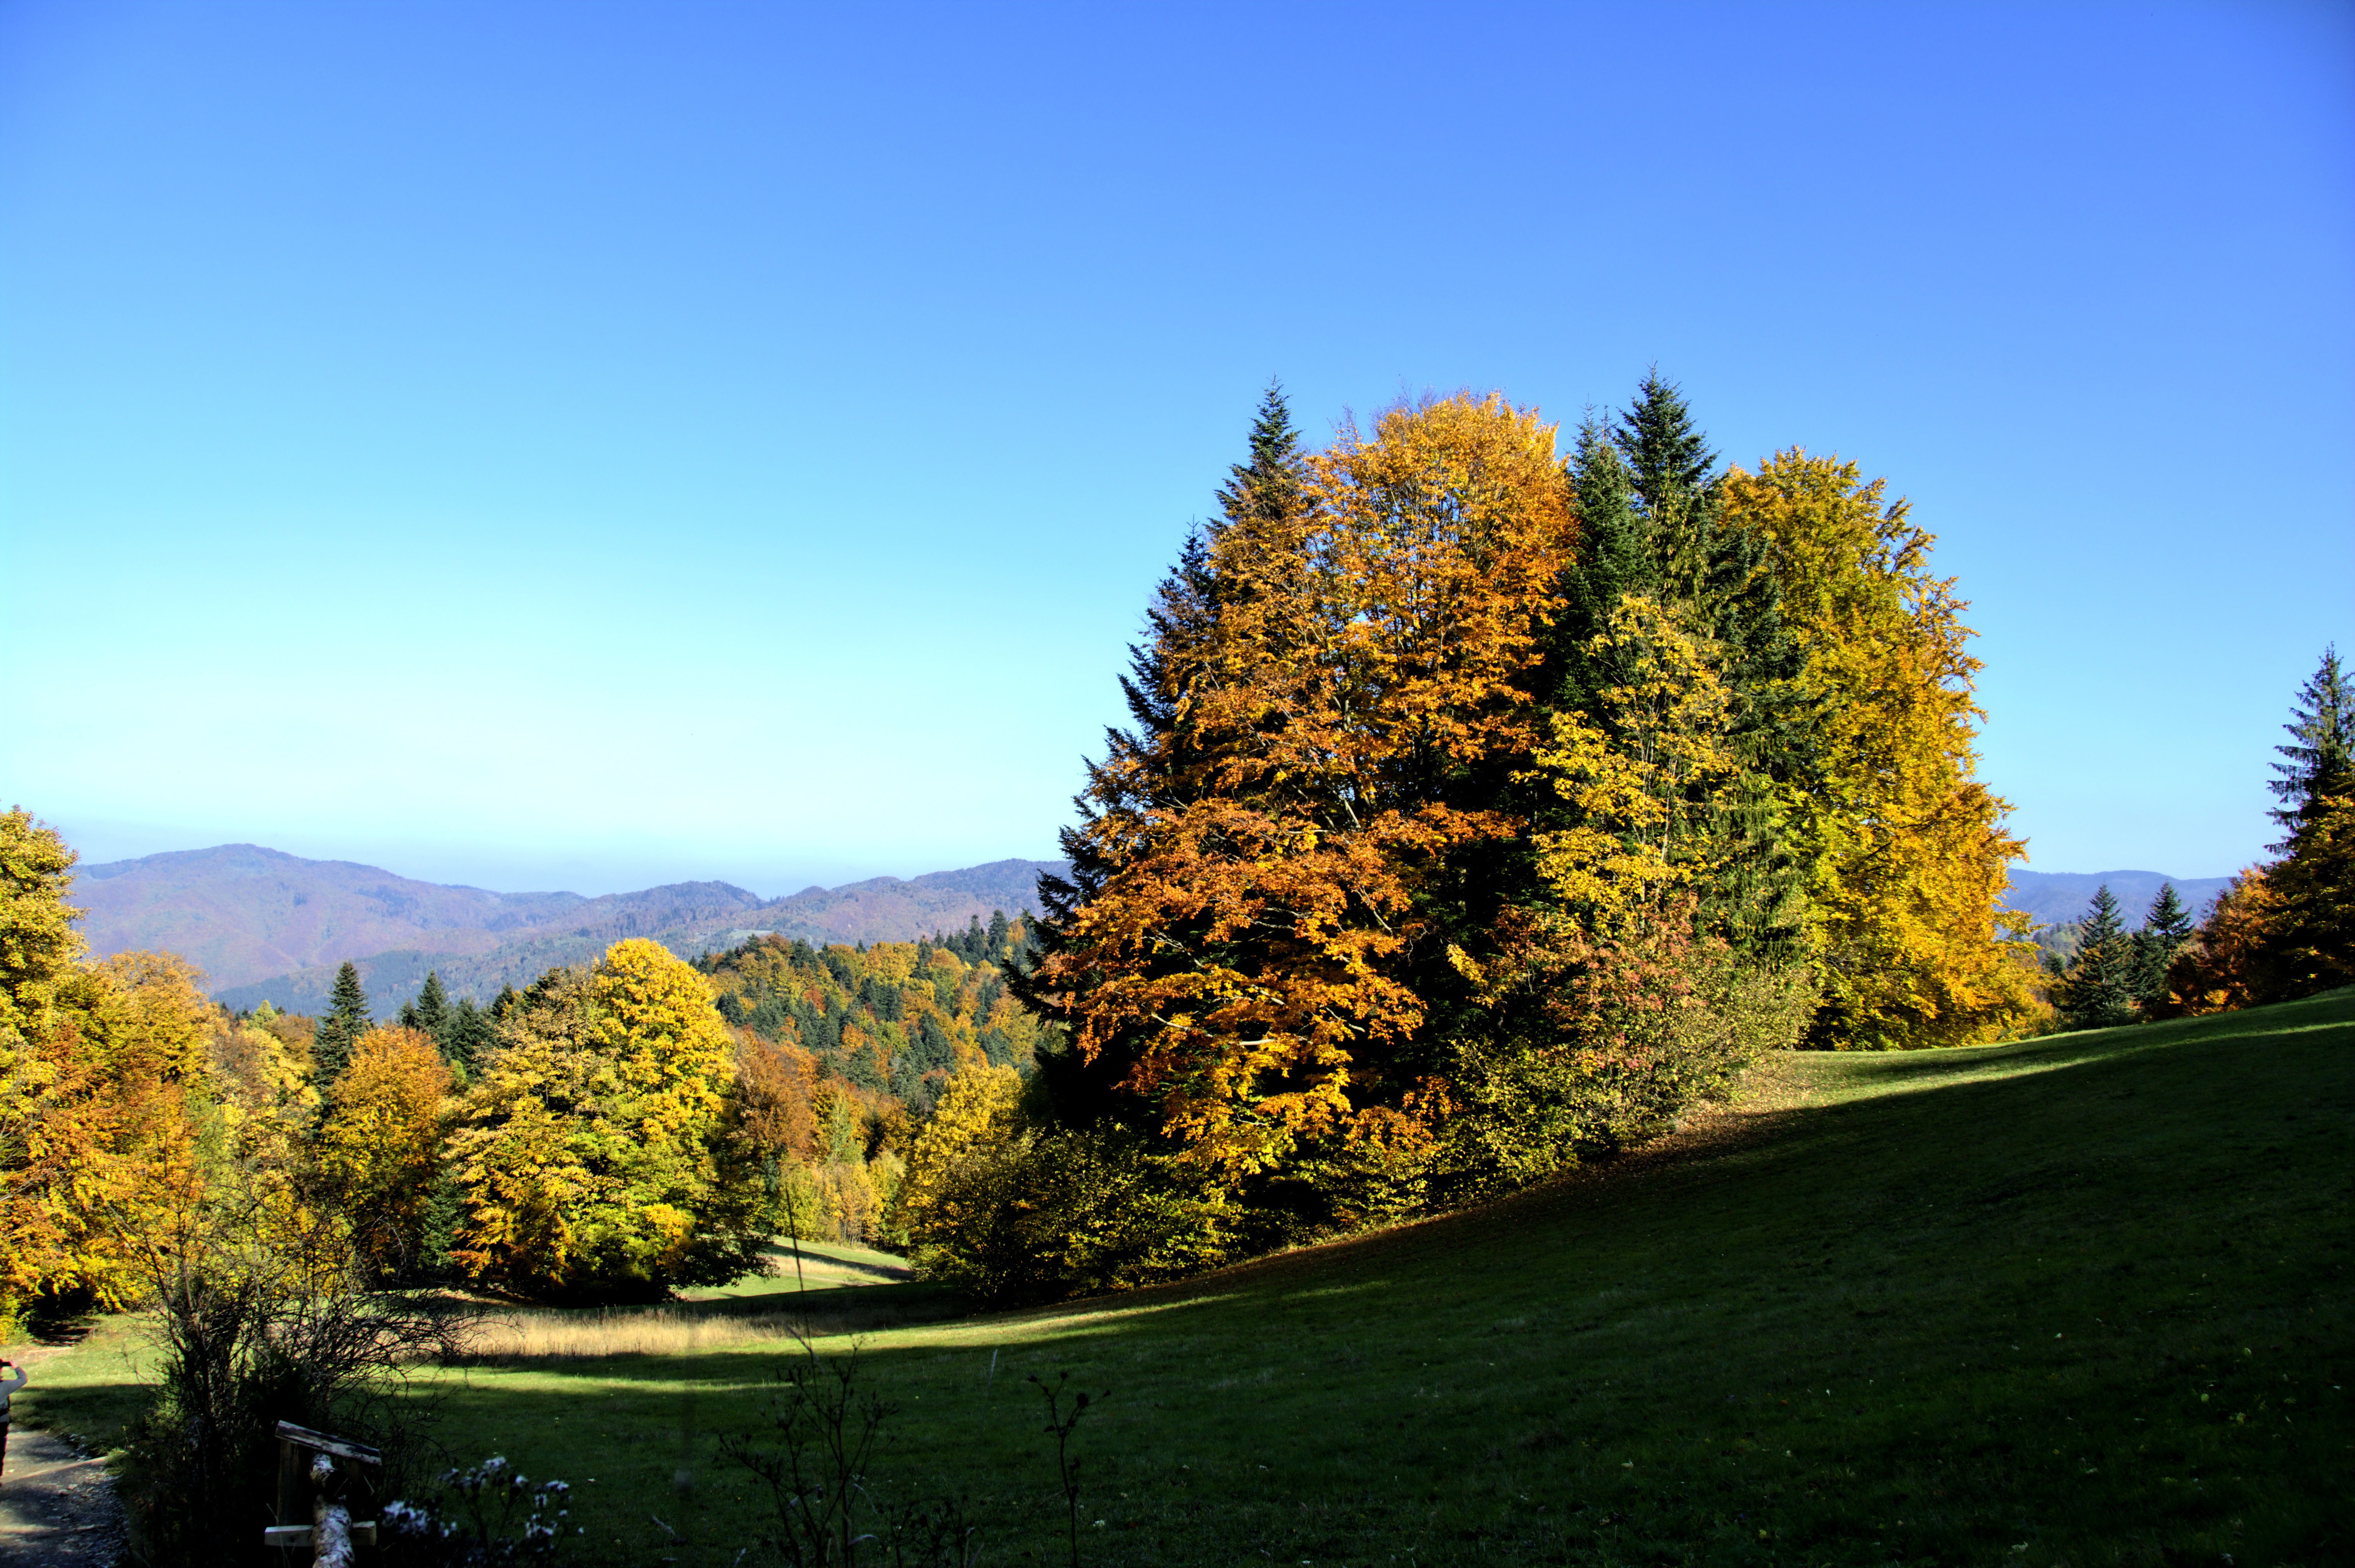
landscape, tree, nature, grass, rock, mountain, plant, trail, lawn, meadow, morning, leaf, hill, flower, mountain range, autumn, park, garden, season, rocks, mountains, poland, way, top, the stones, pieniny, malopolska, sokolica, woody plant, mountainous landforms, city szczawnica